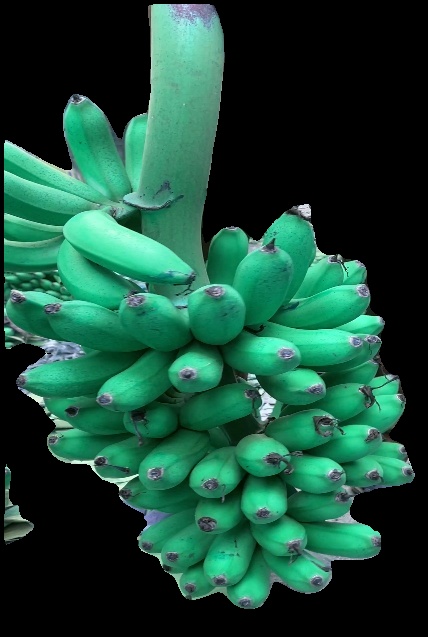
Variety: rasbale
Grade: grade1